Architecture of the Tarnovo Artistic School

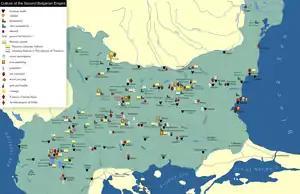
Culture of the Second Bulgarian Empire

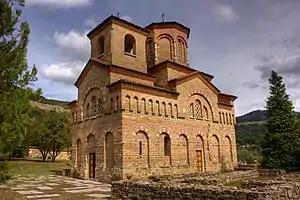
Church of St Demetrius of Thessaloniki, Veliko Tarnovo

The Architecture of the Tarnovo Artistic School is a term for the development of architecture during the Second Bulgarian Empire (1185–1396). In the 13th and 14th centuries the capital Tarnovo determined the progress of the Bulgarian architecture with many edifices preserved or reconstructed which show the skills of the Medieval Bulgarian architects and the construction and decorative techniques they used. The builders have created a unique architectural style, known as Tarnovian Style (Tarnovo style), that influenced the architecture in many countries of Southeastern Europe and parts of Central Europe. With its diverse architecture, the Tarnovo School may be separated into several branches according to the function of the buildings.